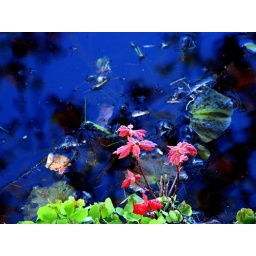
looking down in the waters edge the black [dark] water kinda looks like oil